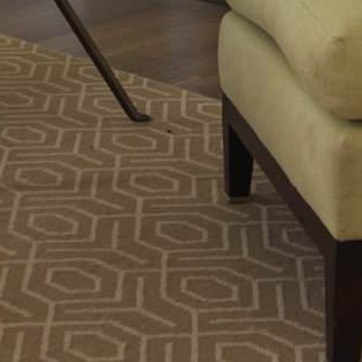
Material: carpet